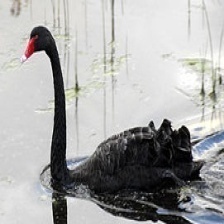
Species: BLACK SWAN
Scientific name: CYGNUS ATRATUS
ImageNet parent category: black_swan